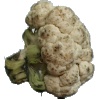
Label: cauliflower